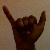
The image shows a hand gesture representing the letter 'Y' in Indian Sign Language.